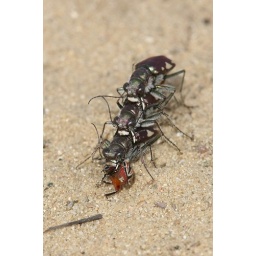
A mating pair in which the female caught a smaller beetle, Disonycha caroliniana, and a second male joins in.